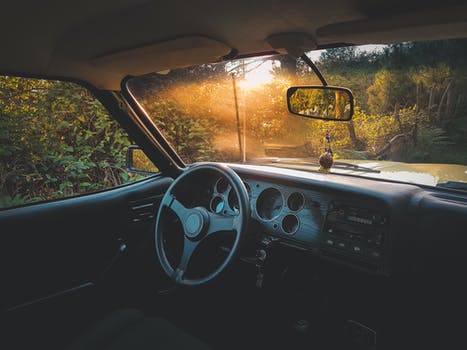
Label: No Watermark